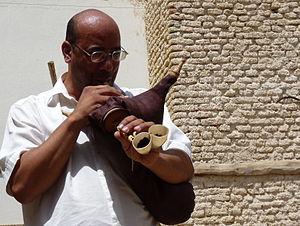
Tozeur est une ville tunisienne aux confins de l'Atlas et du désert du Sahara, la plus grande des cinq oasis que compte le Jérid. Progressivement construite autour de sa palmeraie, elle est le chef-lieu du gouvernorat du même nom.
Le mezoued, mezwed ou chakwa est un instrument à vent traditionnel d'Afrique du Nord répandu généralement en Tunisie, mais il est aussi présent en Algérie et en Libye. Il est par métonymie, une forme de la musique populaire tunisienne. Le magrouna en est la version sans réservoir : une clarinette double qui se rencontre aussi en Égypte.
La musique tunisienne est un type de musique originaire de Tunisie, en Afrique du Nord.